Polonnaruwa period

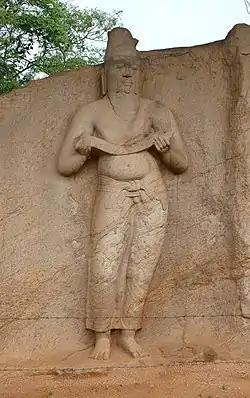
The statue traditionally held to be of Parākramabāhu the Great

Following a long war of liberation Vijayabāhu I successfully expelled the Cholas out of Sri Lanka as Chola determination began to gradually falter. Vijayabāhu possessed strategic advantages, even without a unified "national" force behind him. A prolonged war of attrition was of greater benefit to the Sinhalese than to the Cholas. After the accession of Virarajendra Chola (1063–1069) to the Chola throne, the Cholas were increasingly on the defensive, not only in Sri Lanka, but also in peninsular India, where they were hard-pressed by the attacks of the Chalukyas from the Deccan. Vijayabāhu launched a successful two-pronged attack upon Anuradhapura and Polonnaruva, when he could finally establish a firm base in southern Sri Lanka. Anuradhapura quickly fell and Polonnaruva was captured after a prolonged siege of the isolated Chola forces. Virarajendra Chola was forced to dispatch an expedition from the mainland to recapture the settlements in the north and carry the attack back into Rohana, in order to stave off total defeat. What had begun as a profitable incursion and occupation was now deteriorating into desperate attempts to retain a foothold in the north. After a further series of indecisive clashes the occupation finally ended in the withdrawal of the Cholas. By 1070 when Sinhalese sovereignty was restored under Vijayabāhu I, he had reunited the country for the first time in over a century.